Government incentives for plug-in electric vehicles

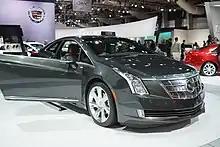
An initiative by the Obama administration to increase the maximum tax credit for plug-in electric vehicles to would not apply to luxury vehicles with a sales price of over , such as the Cadillac ELR (shown) and the Tesla Model S.

Two separate initiatives were pursued in 2011 to transform the tax credit into an instant cash rebate; these did not pass. The objective of both initiatives was to make new qualifying plug-in electric cars more accessible to buyers by making the incentive more effective. The rebate would have been available at the point of sale allowing consumers to avoid a wait of up to a year to apply the tax credit against income tax returns. The first initiative was from Senator Debbie Stabenow who reintroduced the "Charging America Forward Act." This bill was introduced in August 2010 but was not voted by the full Senate. The bill would have turned the tax credit into a rebate worth up to for plug-in electric vehicles and also would have provided businesses with a tax credit for purchasing medium or heavy duty plug-in hybrid trucks. The other initiative was from the Obama administration and was submitted in the FY2012 Budget as a provision to transform the existing credit into a rebate that would have been claimable by dealers and passed along to the consumers, this was not included in the Budget.